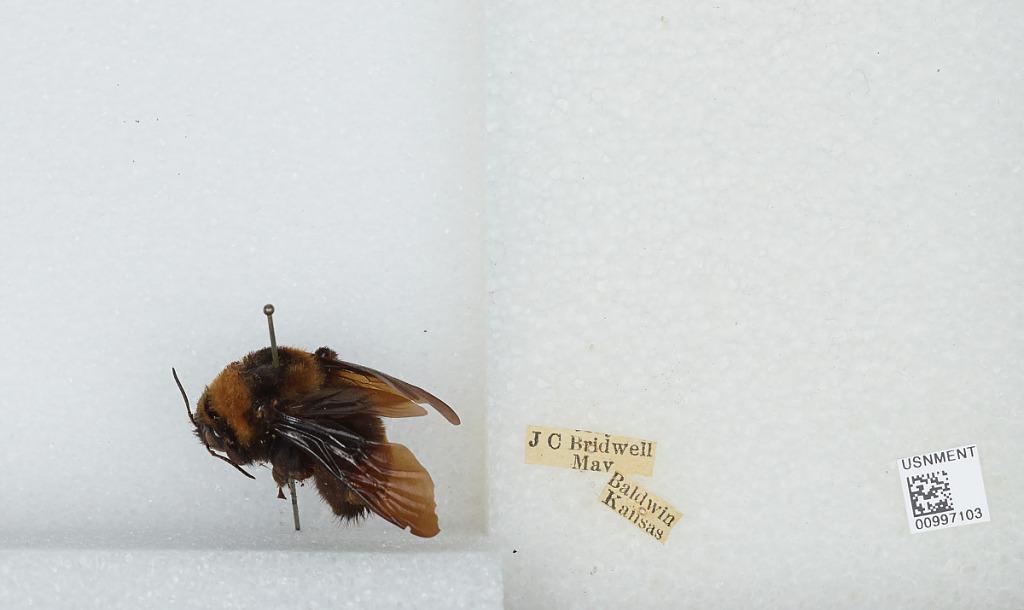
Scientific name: Bombus (Bombias) auricomus (Robertson)
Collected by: J. Bridwell
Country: United States
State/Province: Kansas
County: Douglas
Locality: Baldwin
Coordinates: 38.7775, -95.1875